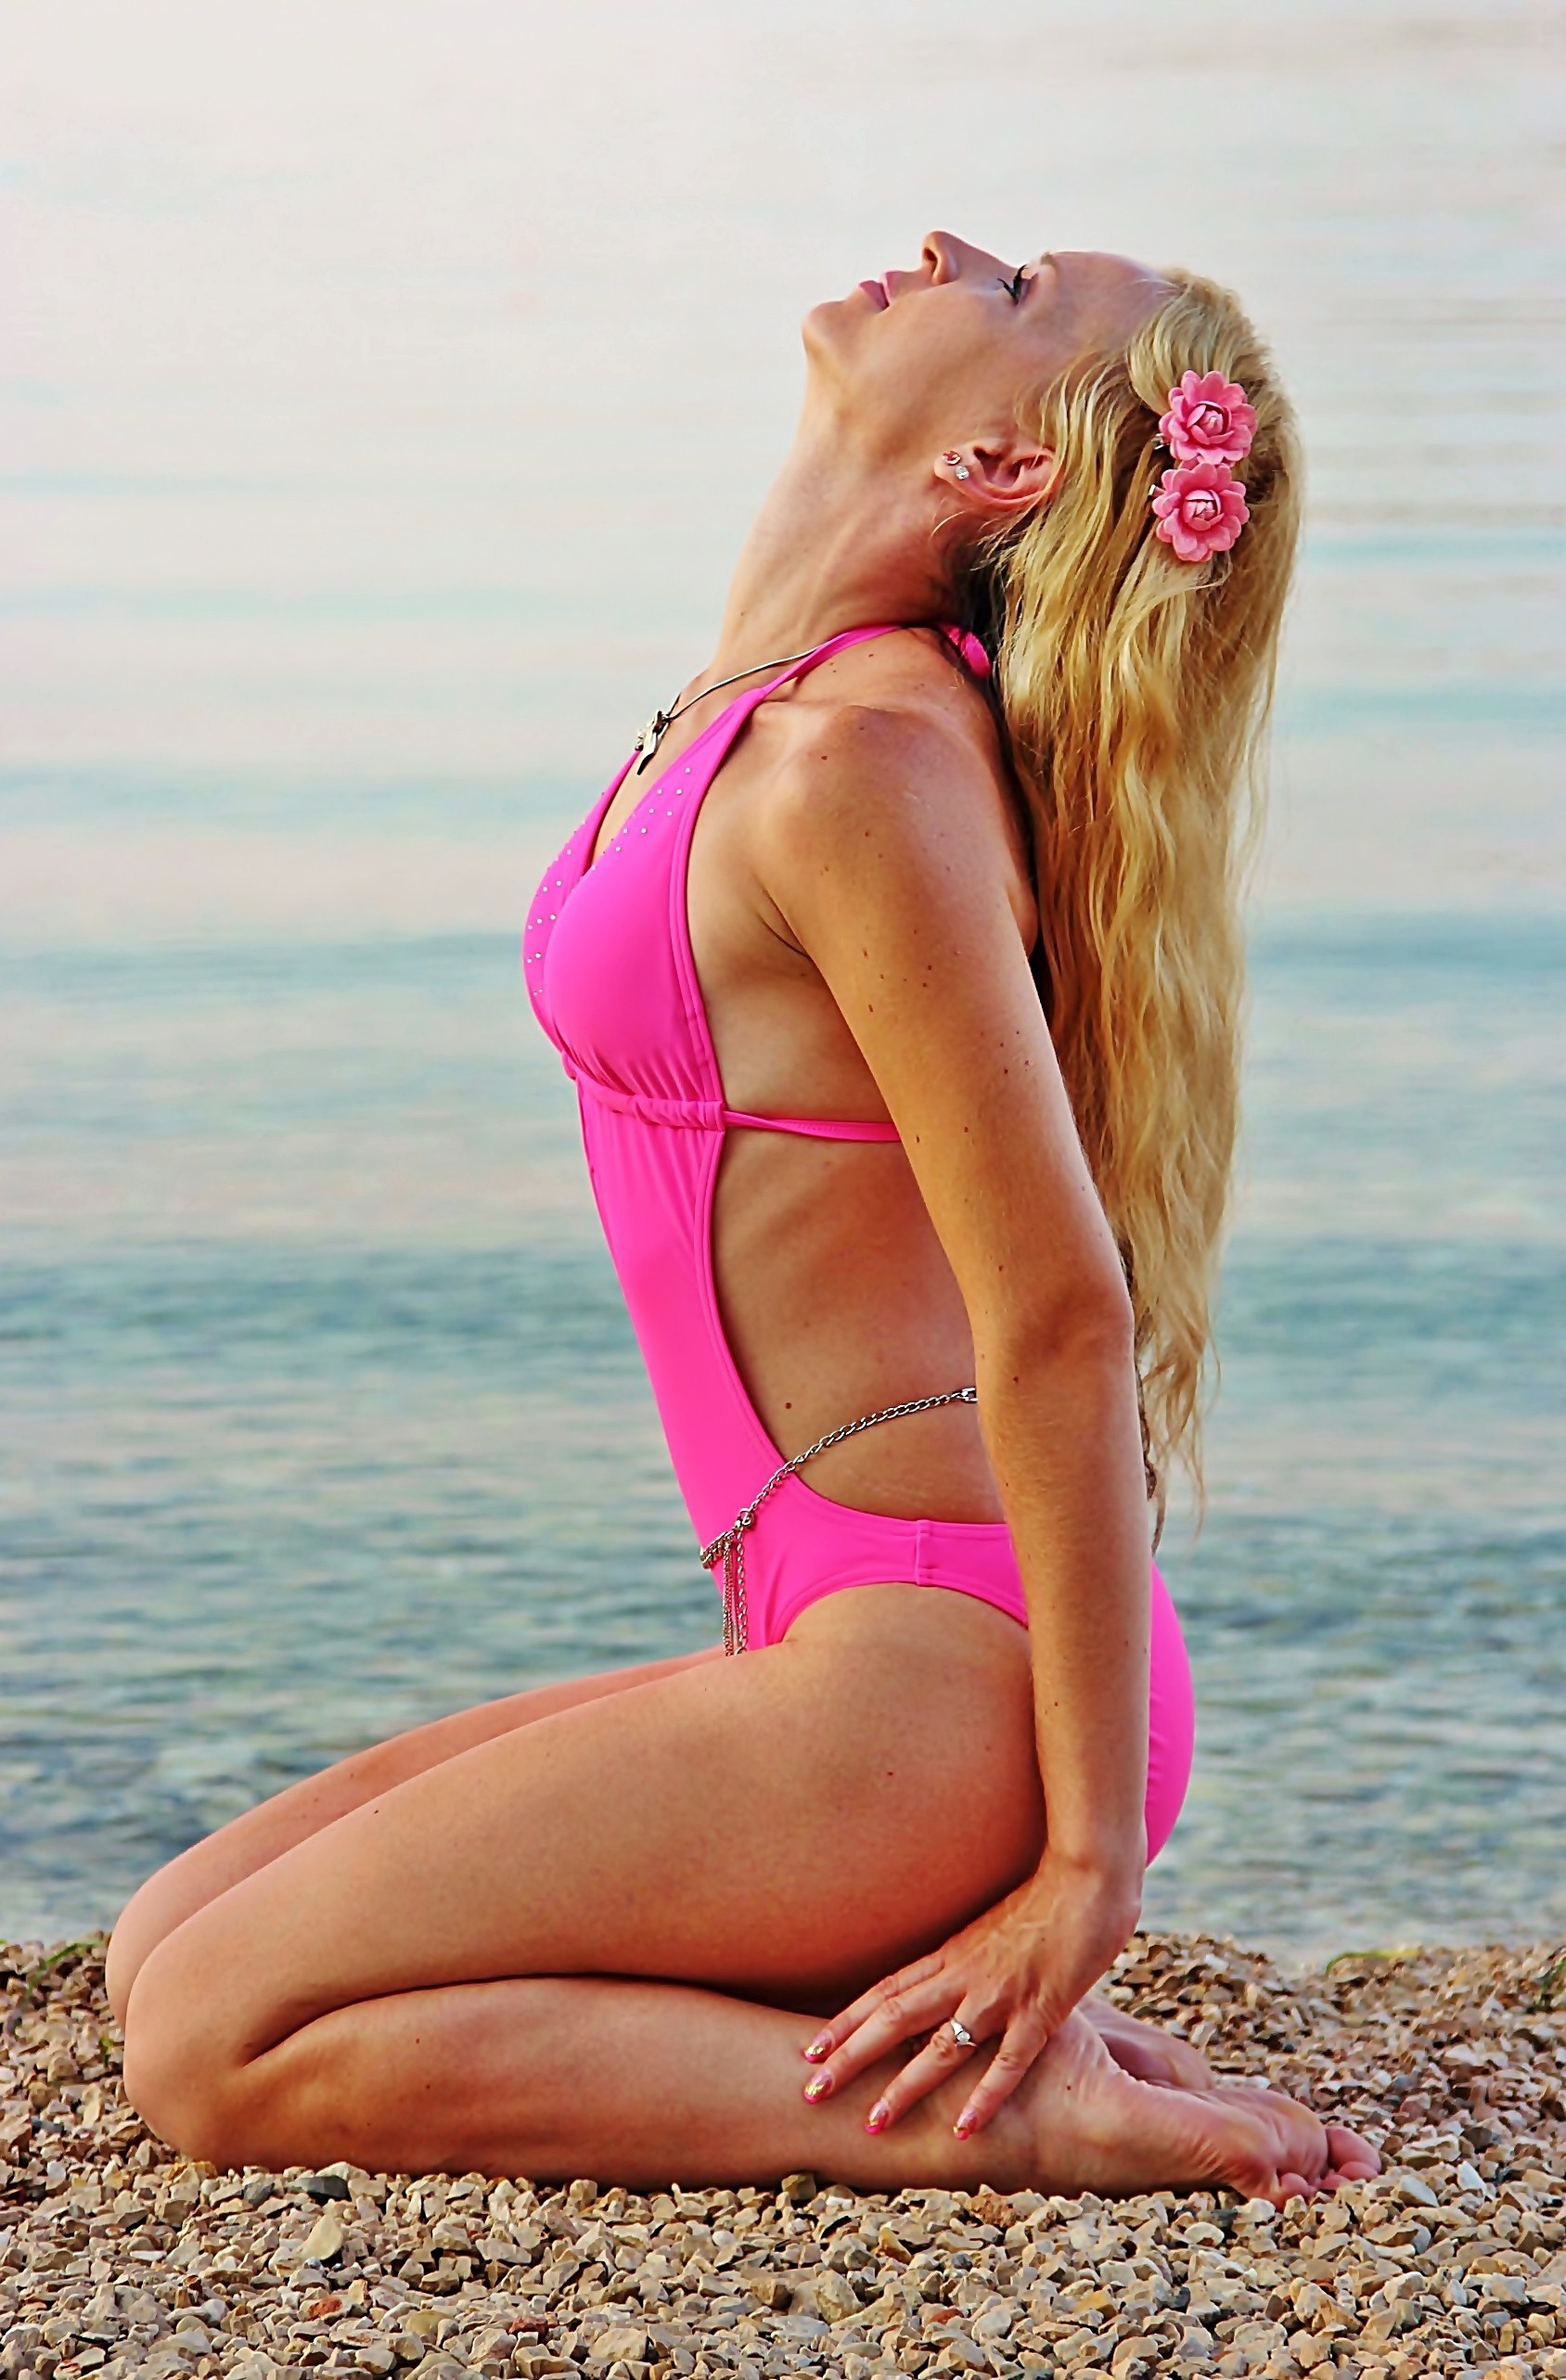
hand, beach, person, girl, woman, hair, photography, leg, model, sitting, clothing, swimwear, long hair, human body, beauty, sexy, blond, interaction, photo shoot, blonde woman, human positions, human action, sun tanning, art model, physical fitness, supermodel, pink bathing suit